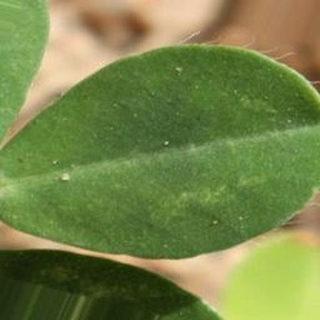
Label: healthy_groundnut